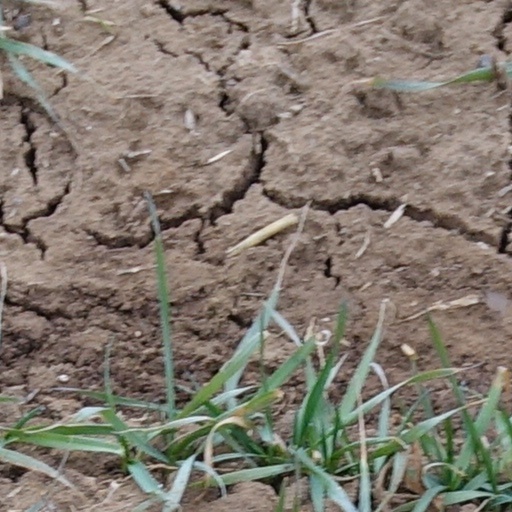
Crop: wheat